Ekaterina Orlova (courtier)

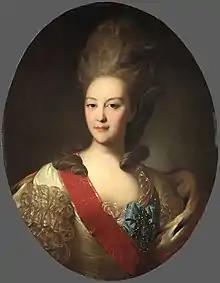
Portrait by Fyodor Rokotov, 1779

Princess Ekaterina Nikolaevna Orlova (born Zinovieva; 30 December 175827 June 1781) was a Russian courtier. She served as a lady-in-waiting to Empress Catherine the Great from 1773–1777, and in 1777 married her cousin Grigory Orlov, a favourite of Catherine II.